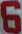
Number: 6